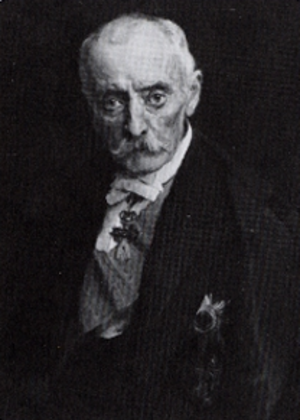
Chlodwig zu Hohenlohe-Schillingsfürst
Chlodwig zu Hohenlohe
Fyrst Chlodwig Karl Victor zu Hohenlohe, prins af Ratiboř og Corvey var en tysk politiker og statsmand. Han fulgte grev Leo von Caprivi som Tysklands 3. rigskansler.